History of South India

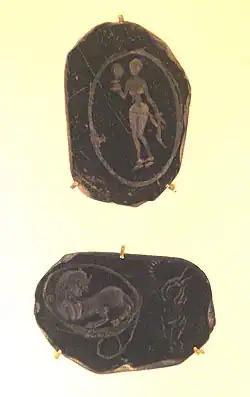
Grey pottery with engravings, Arikamedu

The Pandyas were one of the three ancient Tamil dynasties (the Chola and Chera being the other two), who ruled the Tamil country from prehistoric times, until the end of the 15th century. They ruled initially from Korkai, a seaport on the southernmost tip of the Indian peninsula, and in later times moved to Madurai. Pandyas are mentioned in Sangam literature (c. 400 BCE – 300 CE) as well as by Greek and Roman sources during this period.